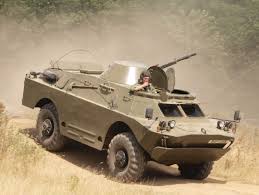
Label: BRDM